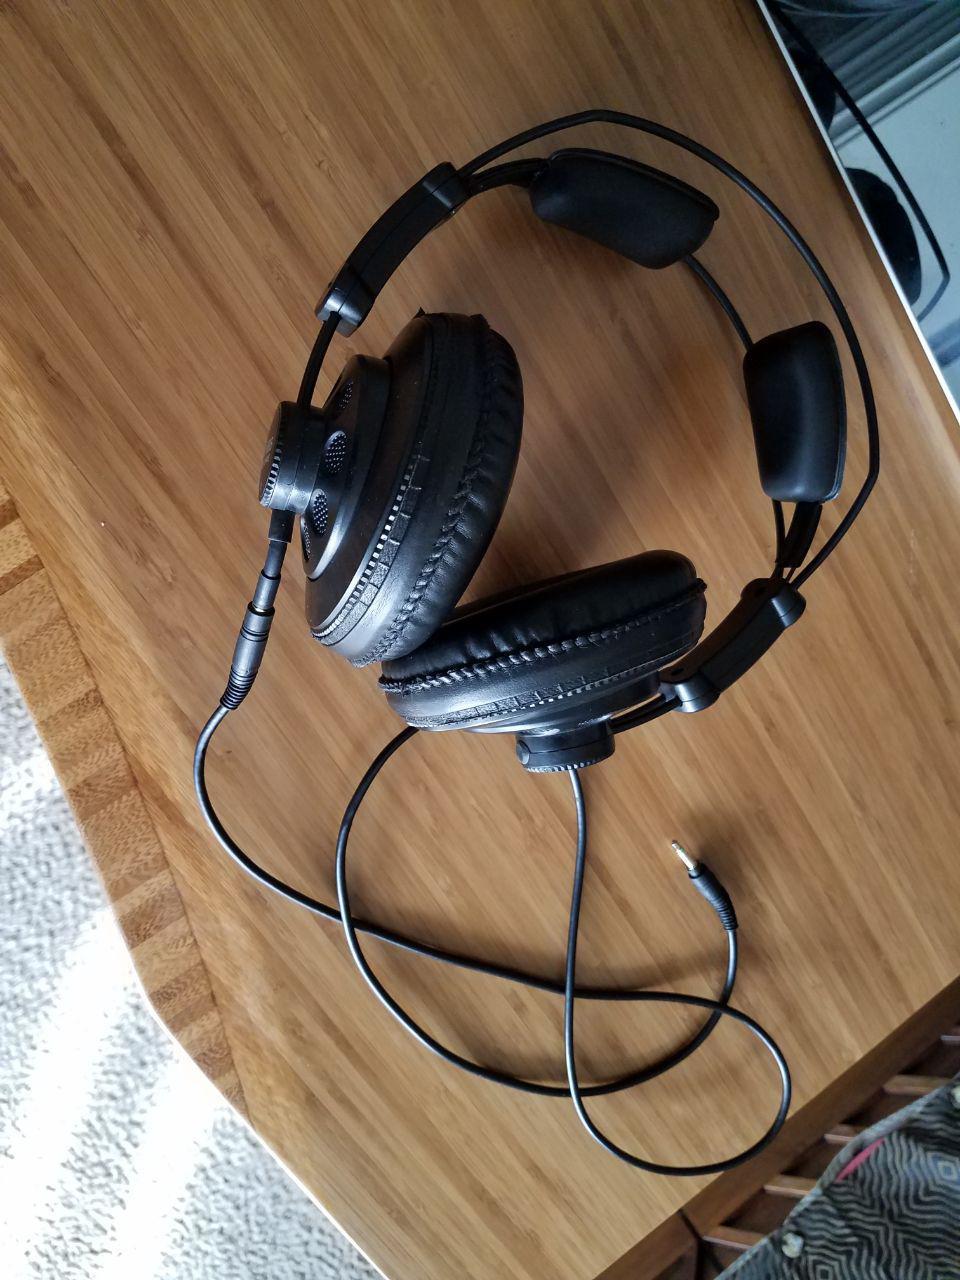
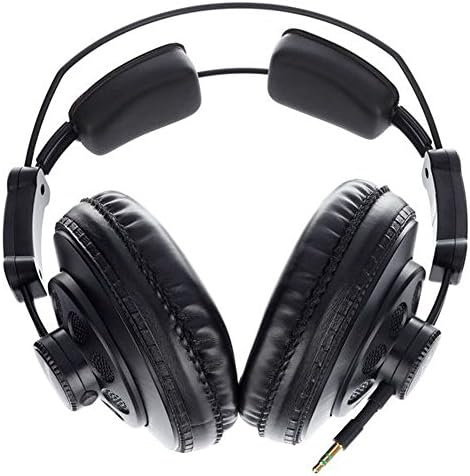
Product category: headphones
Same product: yes